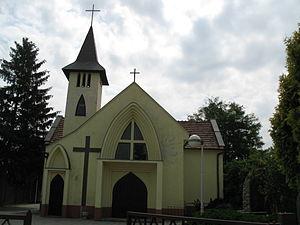
Veľké Dvorníky est un village de Slovaquie situé dans la région de Trnava.